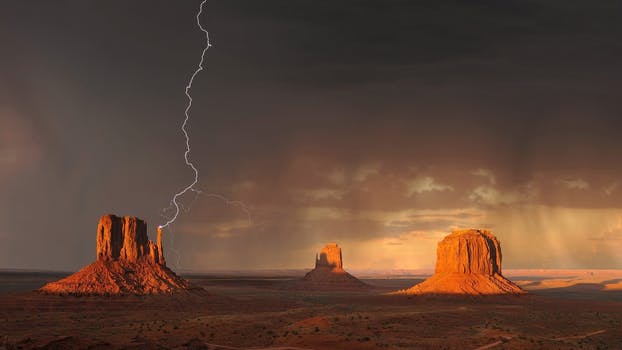
Label: No Watermark